Saint George Greek Orthodox Cathedral

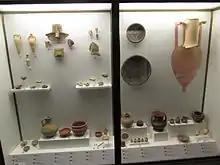
The archaeological museum in the crypt

In 1994, archaeological excavations undertaken within and in the vicinity of the Saint George cathedral before the initiation of restoration works unveiled a number of artifacts and vestiges spanning the Hellenistic, Roman, Byzantine, Medieval and Ottoman eras. The aim of the excavation was to locate the Byzantine Anastasis cathedral in relation to the standing cathedral and ultimately triangulate the location of the ancient Law School of Beirut. The excavations also revealed the sequence of continuous religious use of the site. A committee was formed under the patronage of the Greek Orthodox Archdiocese of Beirut to oversee the excavations and the creation of the Saint George archaeological crypt museum. The founding committee was headed by archaeologist Leila Bader who served as the director of the American University of Beirut Archaeological Museum and included Nabil Azar, Yasmine Macaron Bou Assaf, Katia Neeman Salha and Rita Kalindjian. The creation of the museum was funded by the Greek Orthodox Archdiocese of Beirut with a donation from the Jacques and Naila Saadé foundation. The museum was inaugurated on 3 December 2011.